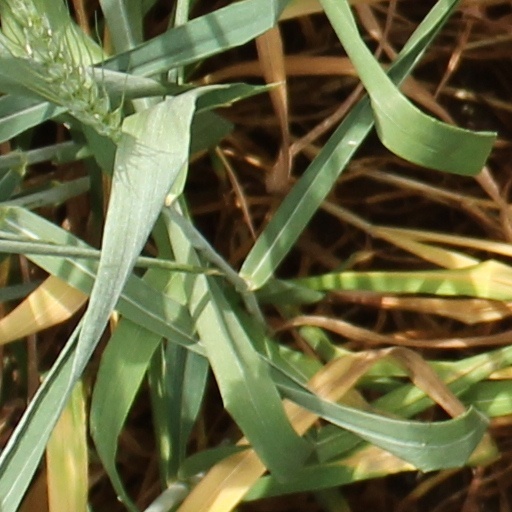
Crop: wheat